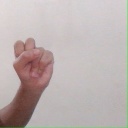
अक्षर: स